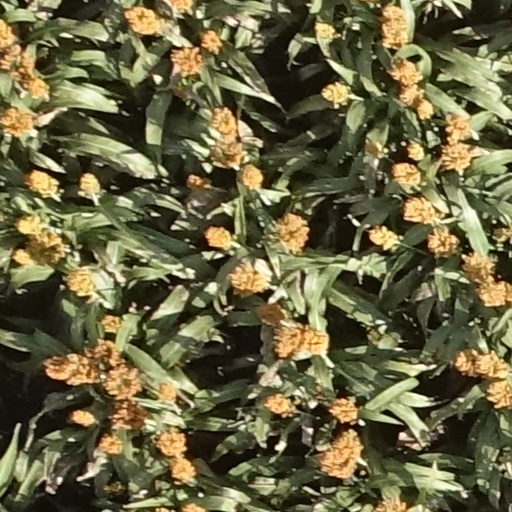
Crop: sorghum